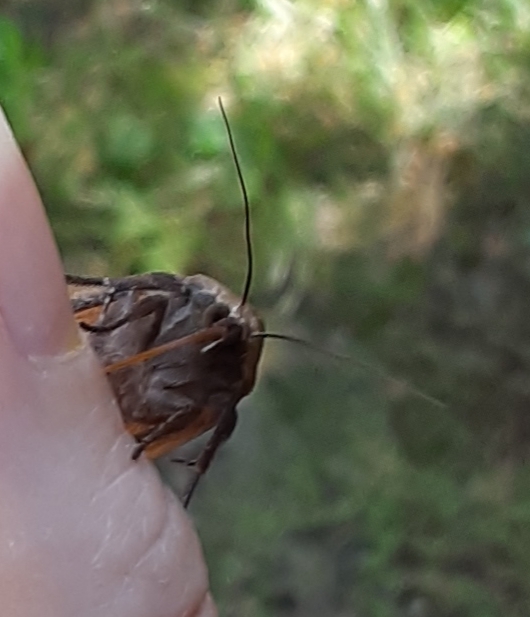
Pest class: cutworms